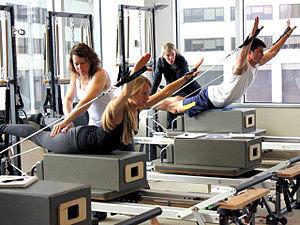
La méthode Pilates, parfois simplement appelée Pilates, est un système d'activité physique développé au début du XXᵉ siècle par un passionné de sport et du corps humain, Joseph Pilates. La méthode Pilates est pratiquée au tapis avec ou sans accessoires ou à l'aide d'appareils. Elle a pour objectif le développement des muscles profonds, l'amélioration de la posture, l'équilibrage musculaire et l'assouplissement articulaire, pour un entretien, une amélioration ou une restauration des fonctions physiques.